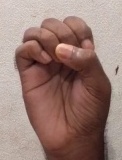
ASL sign: E